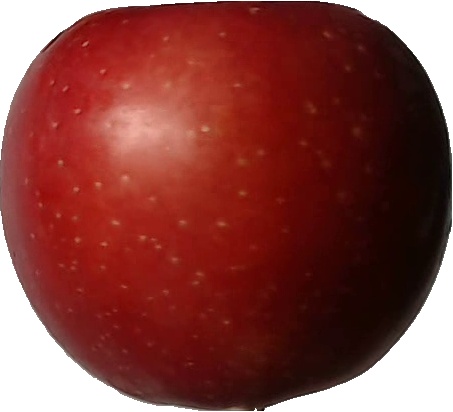
Label: apple_braeburn_1